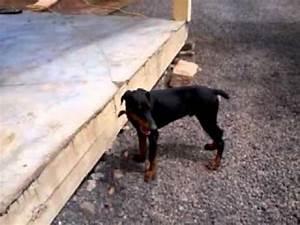
dog